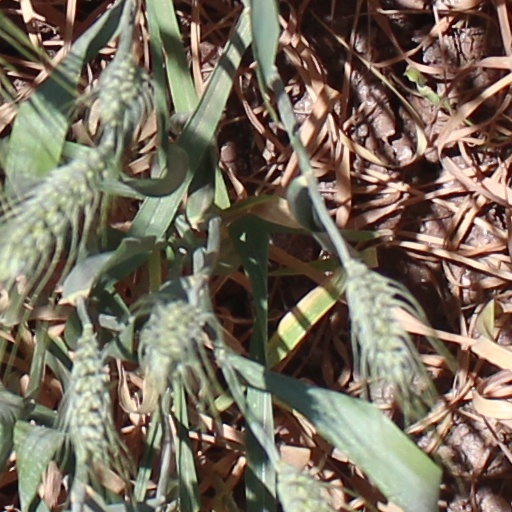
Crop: wheat